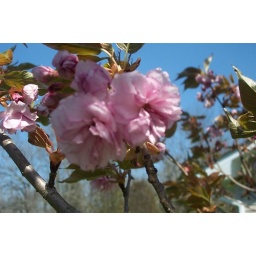
I like the blue of the sky behind the pastel pink of the petals in this one.